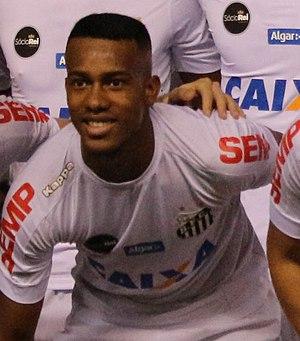
Jonathan Copete Valencia, né le 23 janvier 1988 à Cali en Colombie, est un footballeur international colombien, qui évolue au poste d'attaquant au CD Everton, prêté par Santos.